Redhill railway station

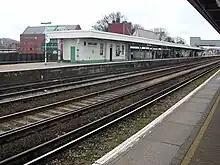
Platforms 1a/1b (far side) and 2a/2b at Redhill, with the through lines and the edge of Platform 3 visible. The disused parcels bridge is in the background. Platform 0 was not yet built when this photo was taken.

Redhill station is at the junction of the Brighton Main Line, which runs north to London and south to Gatwick Airport and Brighton, with the ex-SER North Downs Line, which runs west to Guildford and Reading, and the Redhill to Tonbridge Line, to the east